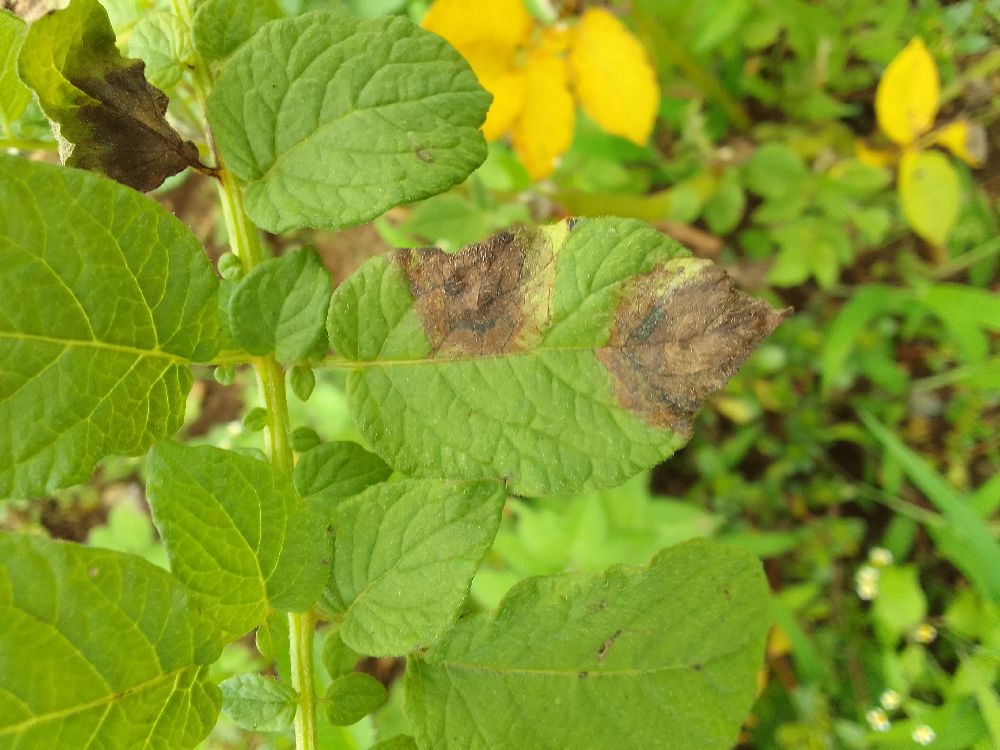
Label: Late blight